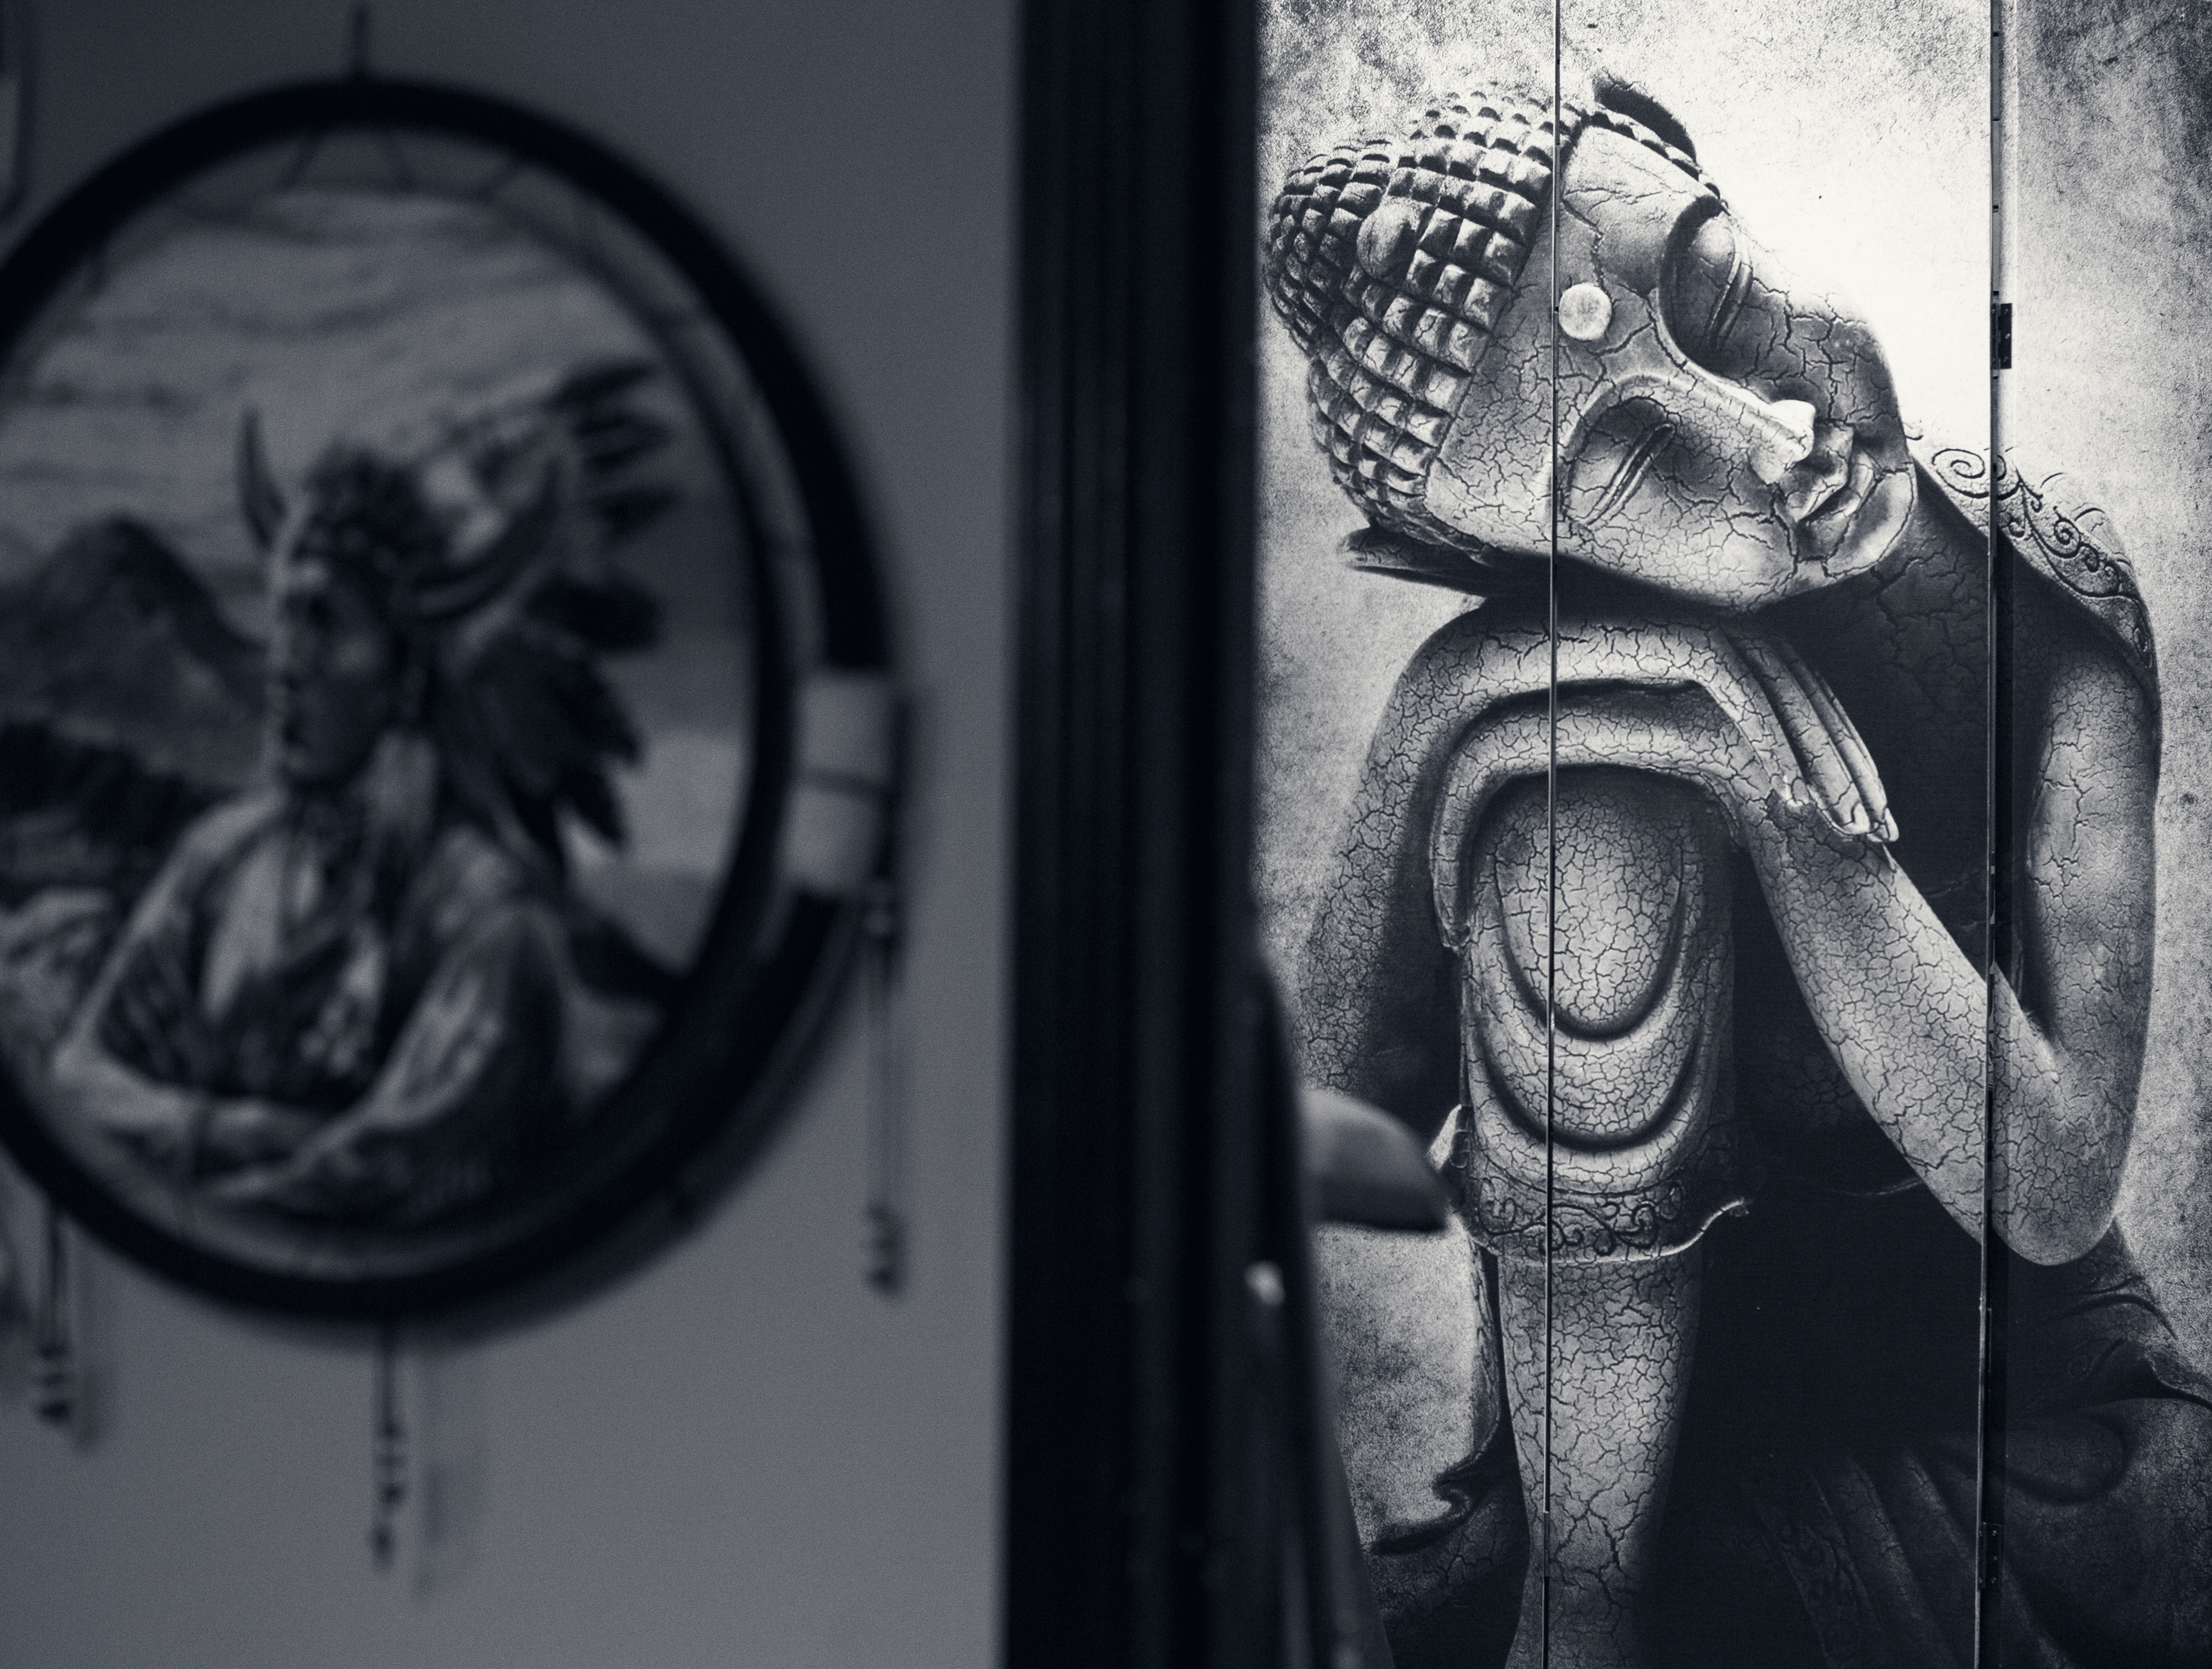
black and white, photography, portrait, black, monochrome, art, sketch, drawing, head, photograph, image, monochrome photography, film noir